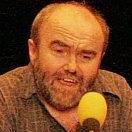
Age: 52